Last Island (Louisiana)

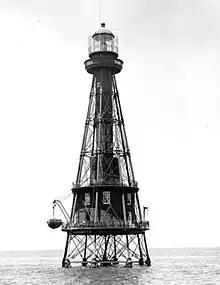
Ship Shoal Lighthouse

The Louisiana legislature petitioned the U.S. Congress in 1848 for a lighthouse for the island, and money was appropriated for a lightship, which would be placed on Ship Shoal, several miles southeast of the island. The revenue cutter "McLane" was converted at the cost of $12,774.67 into the lightship "Pleasonton" – named after Stephen Pleasonton, the auditor of the Treasury, who oversaw federal lighthouses in the United States. It was put into service on December 29, 1849, but was replaced in 1860 by a permanent lighthouse of the iron skeletal tower type. The Ship Shoal Lighthouse was discontinued and abandoned in 1965.